Hearing (law)

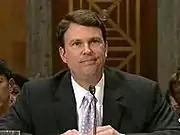
Picture from the Berry confirmation hearing by the U.S. Senate Committee on Homeland Security and Governmental Affairs in the Dirksen Senate Office Building, Rm. 342.

There are several different types of hearings in the US legal system, each serving a unique purpose. These include: